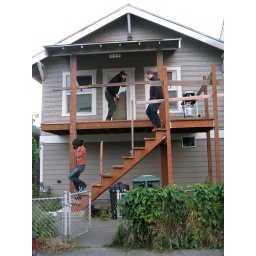
Jay and Dot's house in progress...the house was originally 1 level, they raised the second floor and added the lower level, amazing!